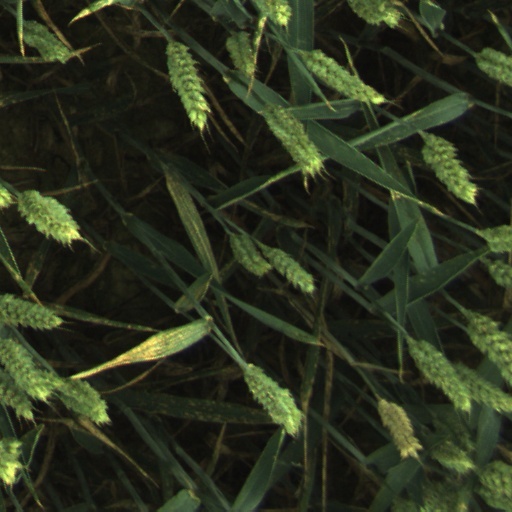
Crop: wheat